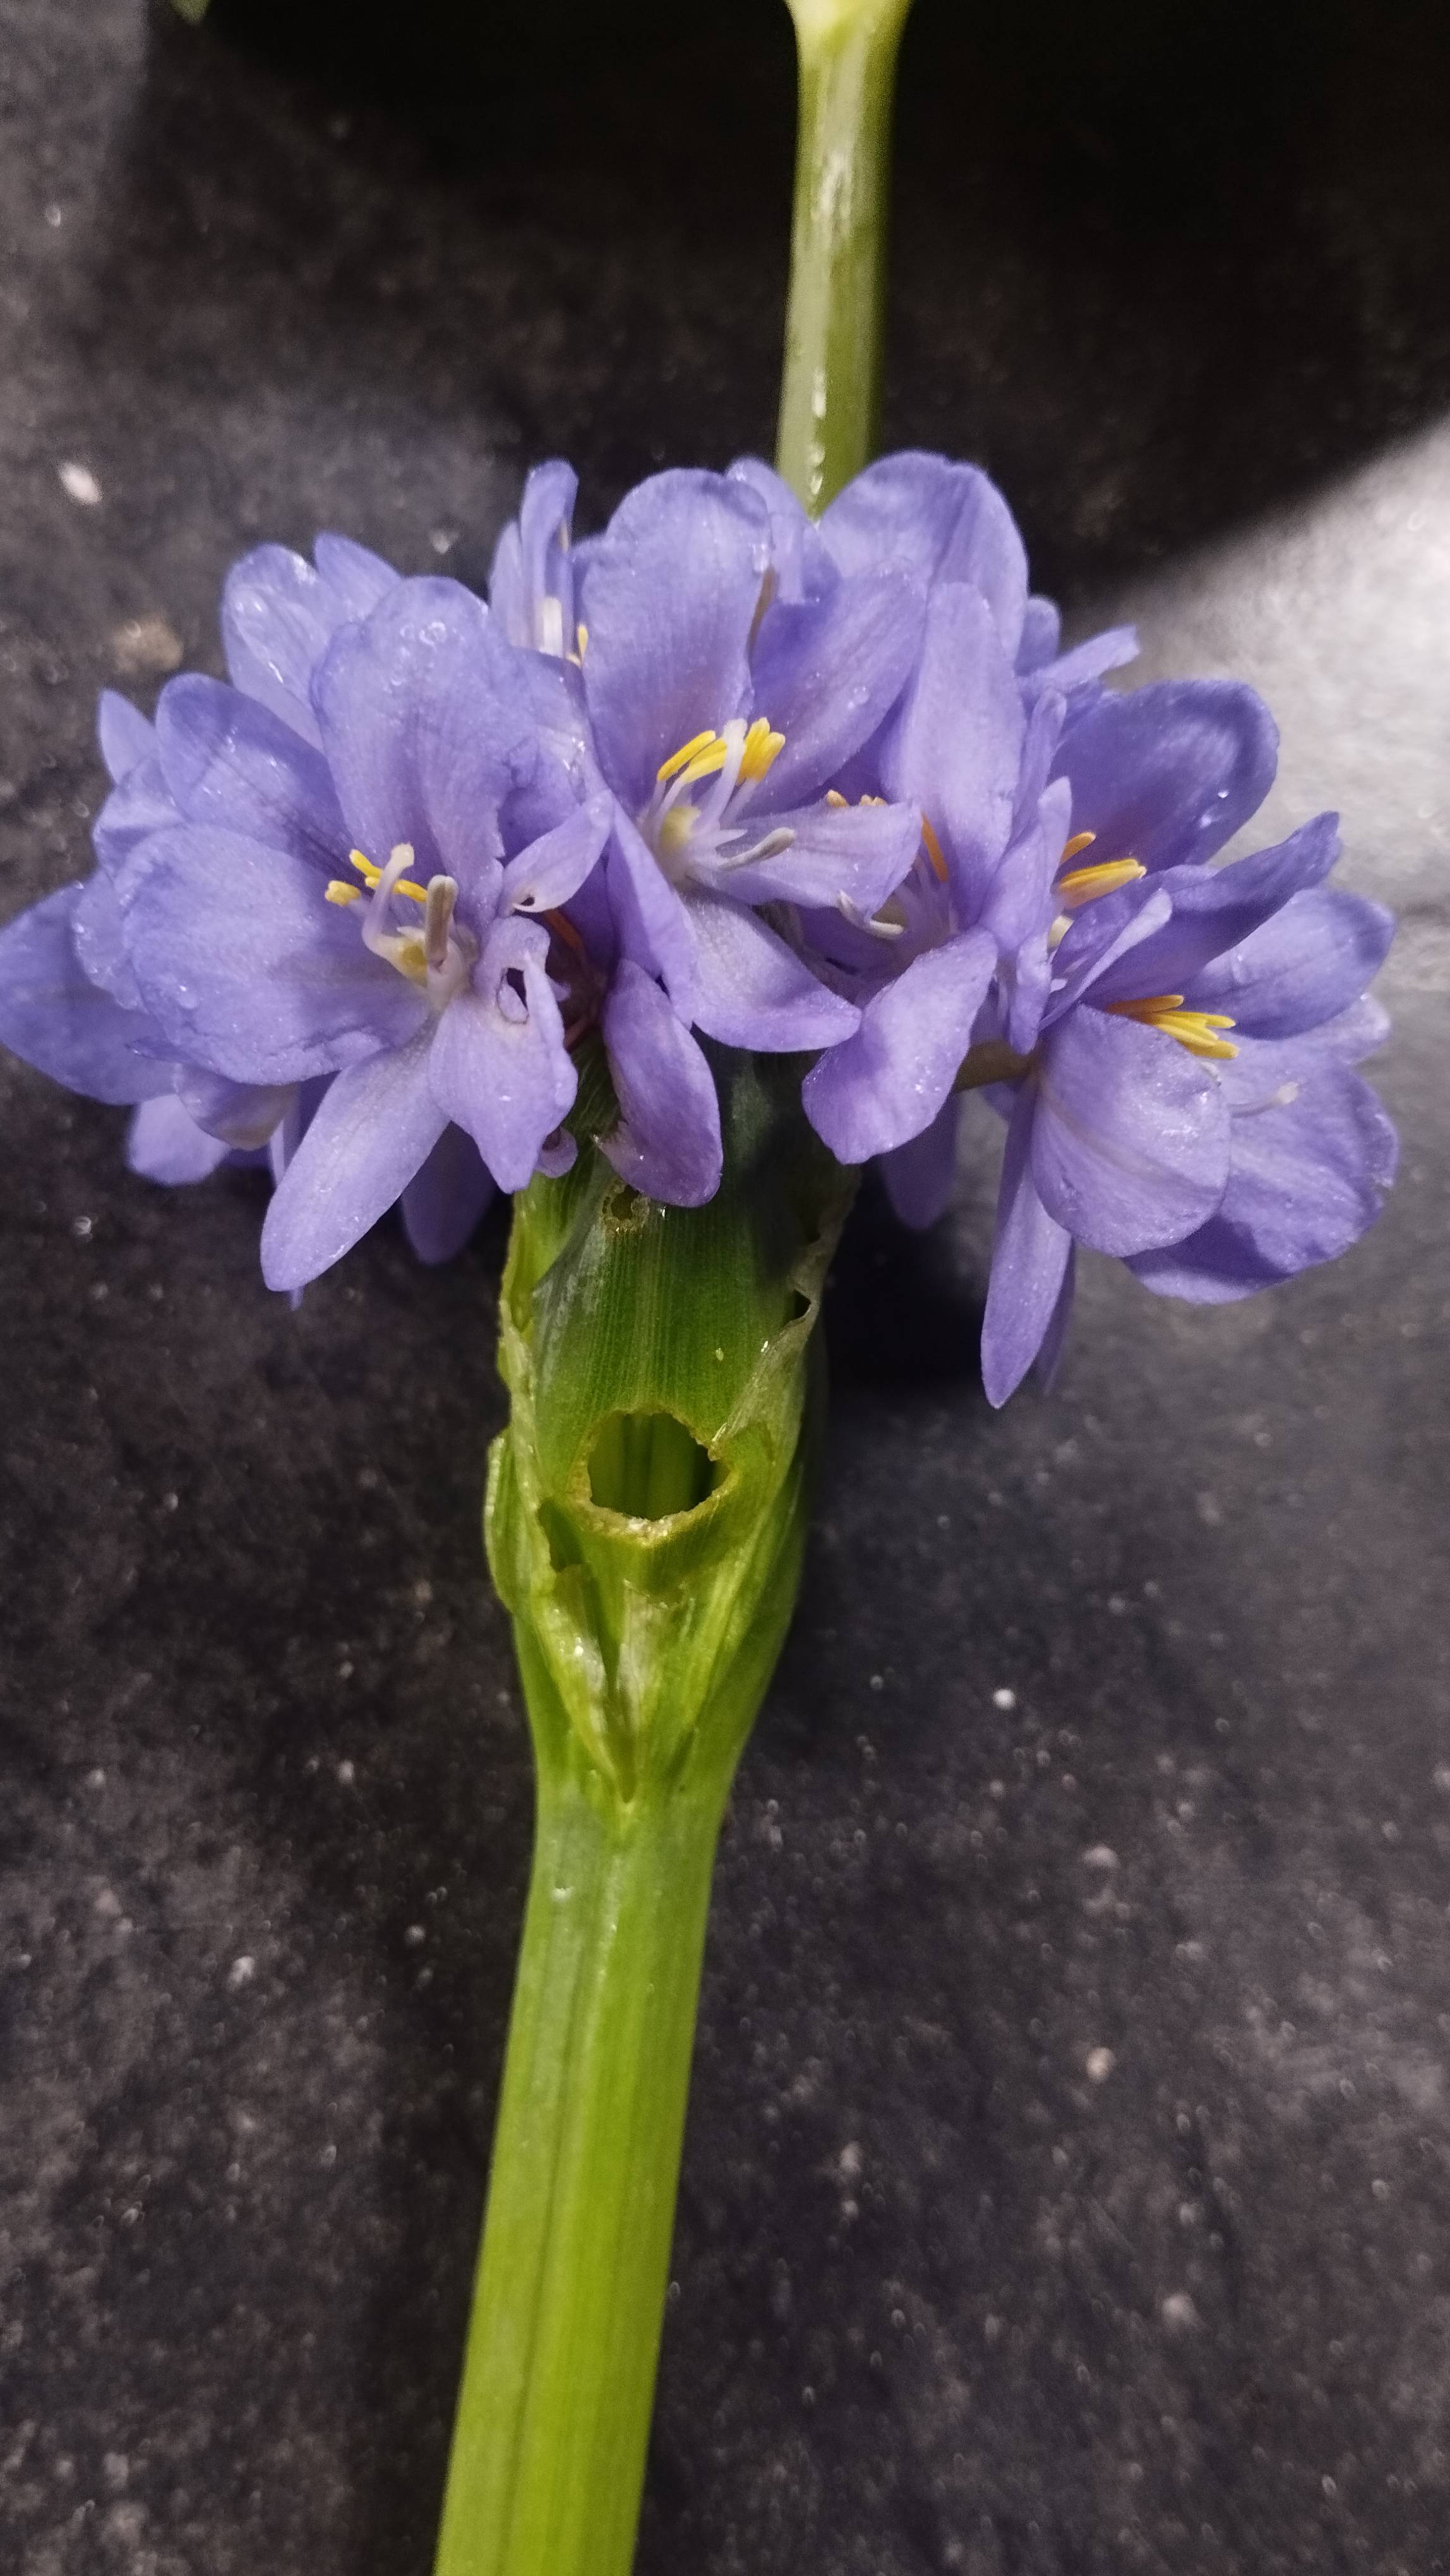
Species: Heartleaf False Pickerelweed (Monochoria korsakowii)